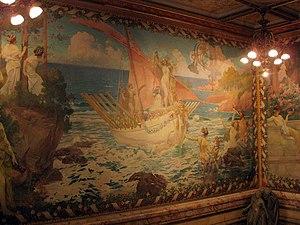
L’ancien hôtel Pams est un hôtel particulier situé à Perpignan dans le département des Pyrénées-Orientales.
Jean Louis Paul Gervais est un peintre français, né à Toulouse le 7 septembre 1859 et mort dans la même ville le 11 mars 1944.